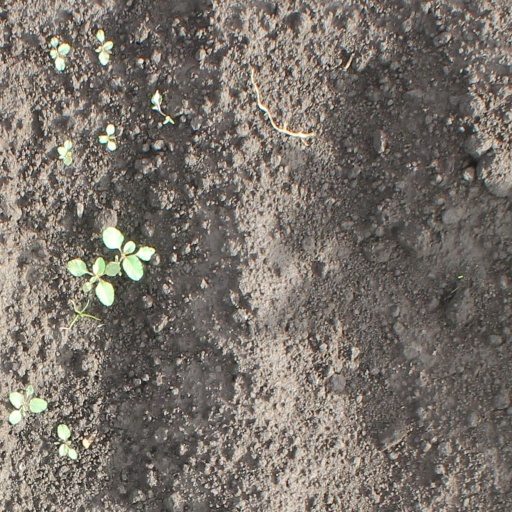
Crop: soybean